Raffi Hovannisian

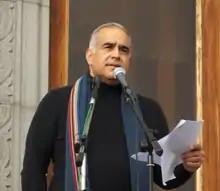
Hovannisian in 2013

On 7 November 1991 Raffi Hovannisian was appointed as the first Foreign Minister of Armenia. On March 2, 1992 as the Foreign Minister of Armenia, Hovannisian raised the Armenian tricolor at the United Nations headquarters in New York. He served in that position until October 16, 1992, when he was forced to resign, because he and President Levon Ter-Petrosyan took two very different approaches to Armenian national issues.